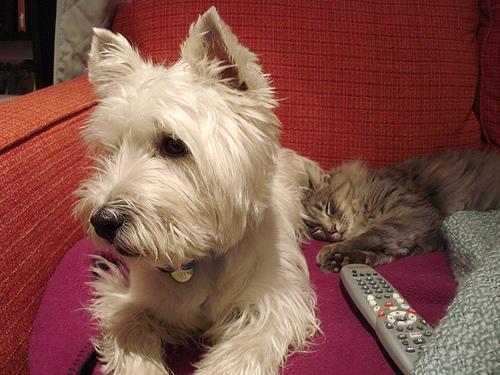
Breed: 209-n000040-West_Highland_white_terrier